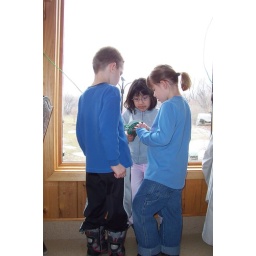
Kids reading a bird watching book in St. Peter